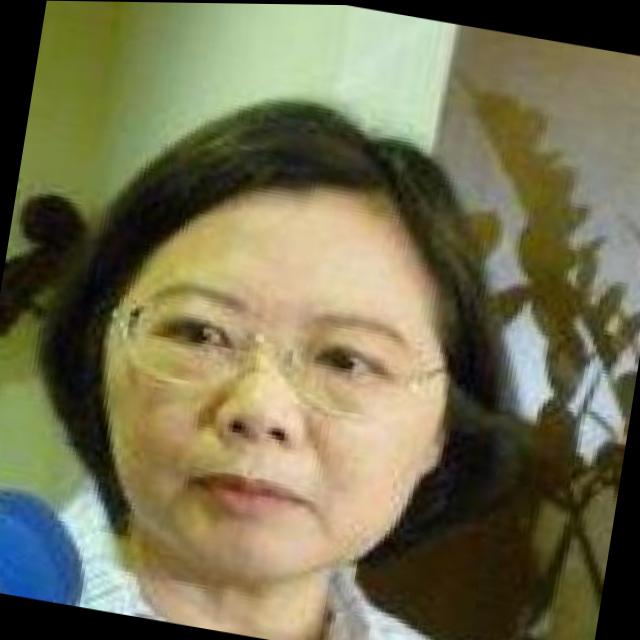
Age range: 45-64